Siguatepeque

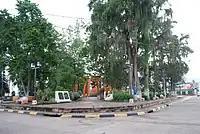
Central park in Siguatepeque

Siguatepeque, is situated 1100 metres above sea level and located in the central mountains of Honduras. It can be described as a garden town.